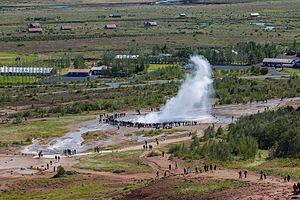
La Haukadalur, toponyme islandais signifiant littéralement « vallée du faucon » en français, est une petite vallée d'Islande située au nord-est du Þingvallavatn et au sud-ouest de Gullfoss, dans le sud-ouest du pays. Elle comporte dans sa partie sud le champ géothermique de Geysir qui compte de nombreuses sources chaudes et des geysers dont un actif, le Strokkur.